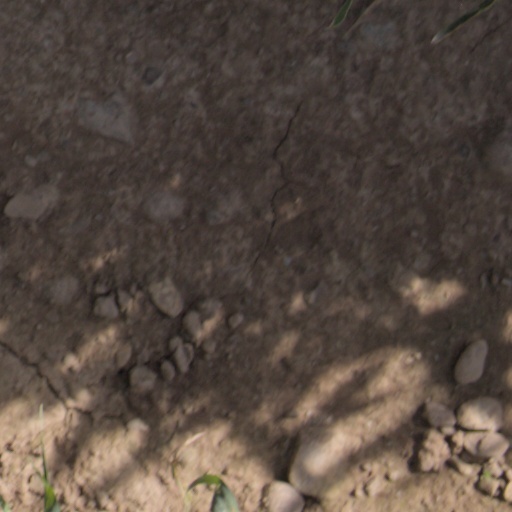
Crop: wheat